The Man from Home (1922 film)

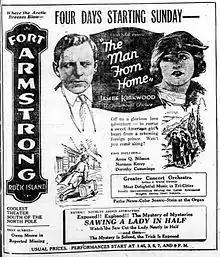
Newspaper advertisement

The Man From Home is a 1922 British drama film directed by George Fitzmaurice, adapted from a play of the same name by Booth Tarkington and Harry Leon Wilson. The story had been filmed before in 1914 by Cecil B. DeMille as "The Man From Home". Alfred Hitchcock was credited as a title designer on the 1922 production. The film survives in the Eye Filmmuseum. It was shown publicly in September 2015, possibly for the first time since the 1920s, during the British Silent Film Festival at Leicester.